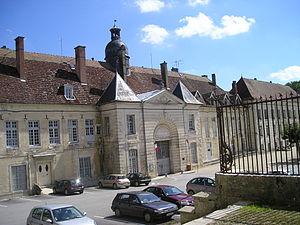
Entréede l'abbaye de Clairvaux
L'Aube est un département français de la région Grand Est dont le nom vient de l'Aube, premier affluent notable de la Seine. L'Insee et la Poste lui attribuent le code 10. Les habitants de ce département sont appelés les Aubois. Sa préfecture est Troyes.
L’histoire du département de l’Aube commence le 4 mars 1790, lorsqu’il est créé en application de la loi du 22 décembre 1789.
La prison de Clairvaux est une maison centrale française située à Ville-sous-la-Ferté, dans le département de l'Aube, région Champagne-Ardenne, établie sur le site de l'abbaye de Clairvaux depuis 1804.
Cet article liste les abbayes cisterciennes actives ou ayant existé sur le territoire français actuel. Ces abbayes ont appartenu, à différentes époques, à des ordres ou des congrégations ou des groupements dits « cisterciens ».
Ilich Ramírez Sánchez, dit Carlos ou Le Chacal, est un terroriste vénézuélien né le 12 octobre 1949.